Britten-Norman Defender

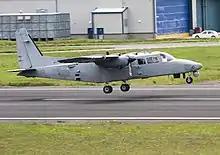
BN-2T-4S Defender 4000 of 5 Regiment Army Air Corps in 2013

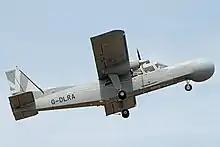
AEW Defender in flight

The BN-2T-4S Defender 4000 is an enhanced version of the BN-2T Defender intended for the aerial surveillance role. Compared to earlier Defenders, it has a stretched fuselage, the enlarged wing from the Trislander, a new nose structure capable of accommodating an EO/IR sensor and radar, and an increased payload. The prototype Defender 4000 first flew in 1995 and entered production in 1997.